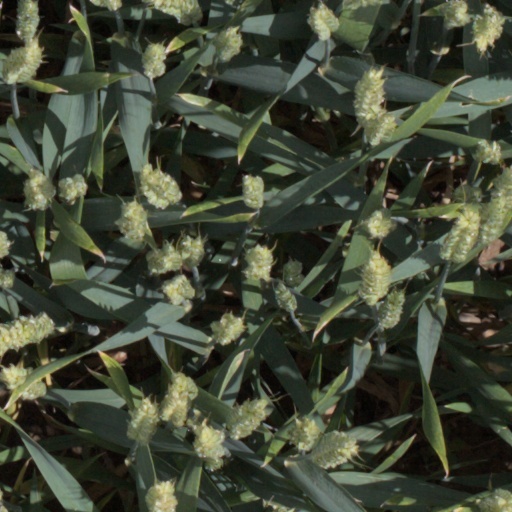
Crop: wheat